Hellions (film)

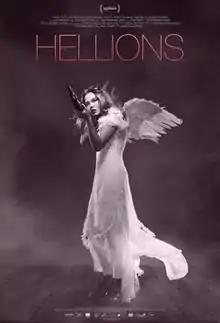
Theatrical release poster

Hellions is a 2015 Canadian horror film directed by Bruce McDonald, written by Pascal Trottier and starring Chloe Rose. The film was an official selection of the 2015 Sundance Film Festival lineup and also screened at the 2015 Toronto International Film Festival.